Which point is corresponding to the reference point?
Reference image:
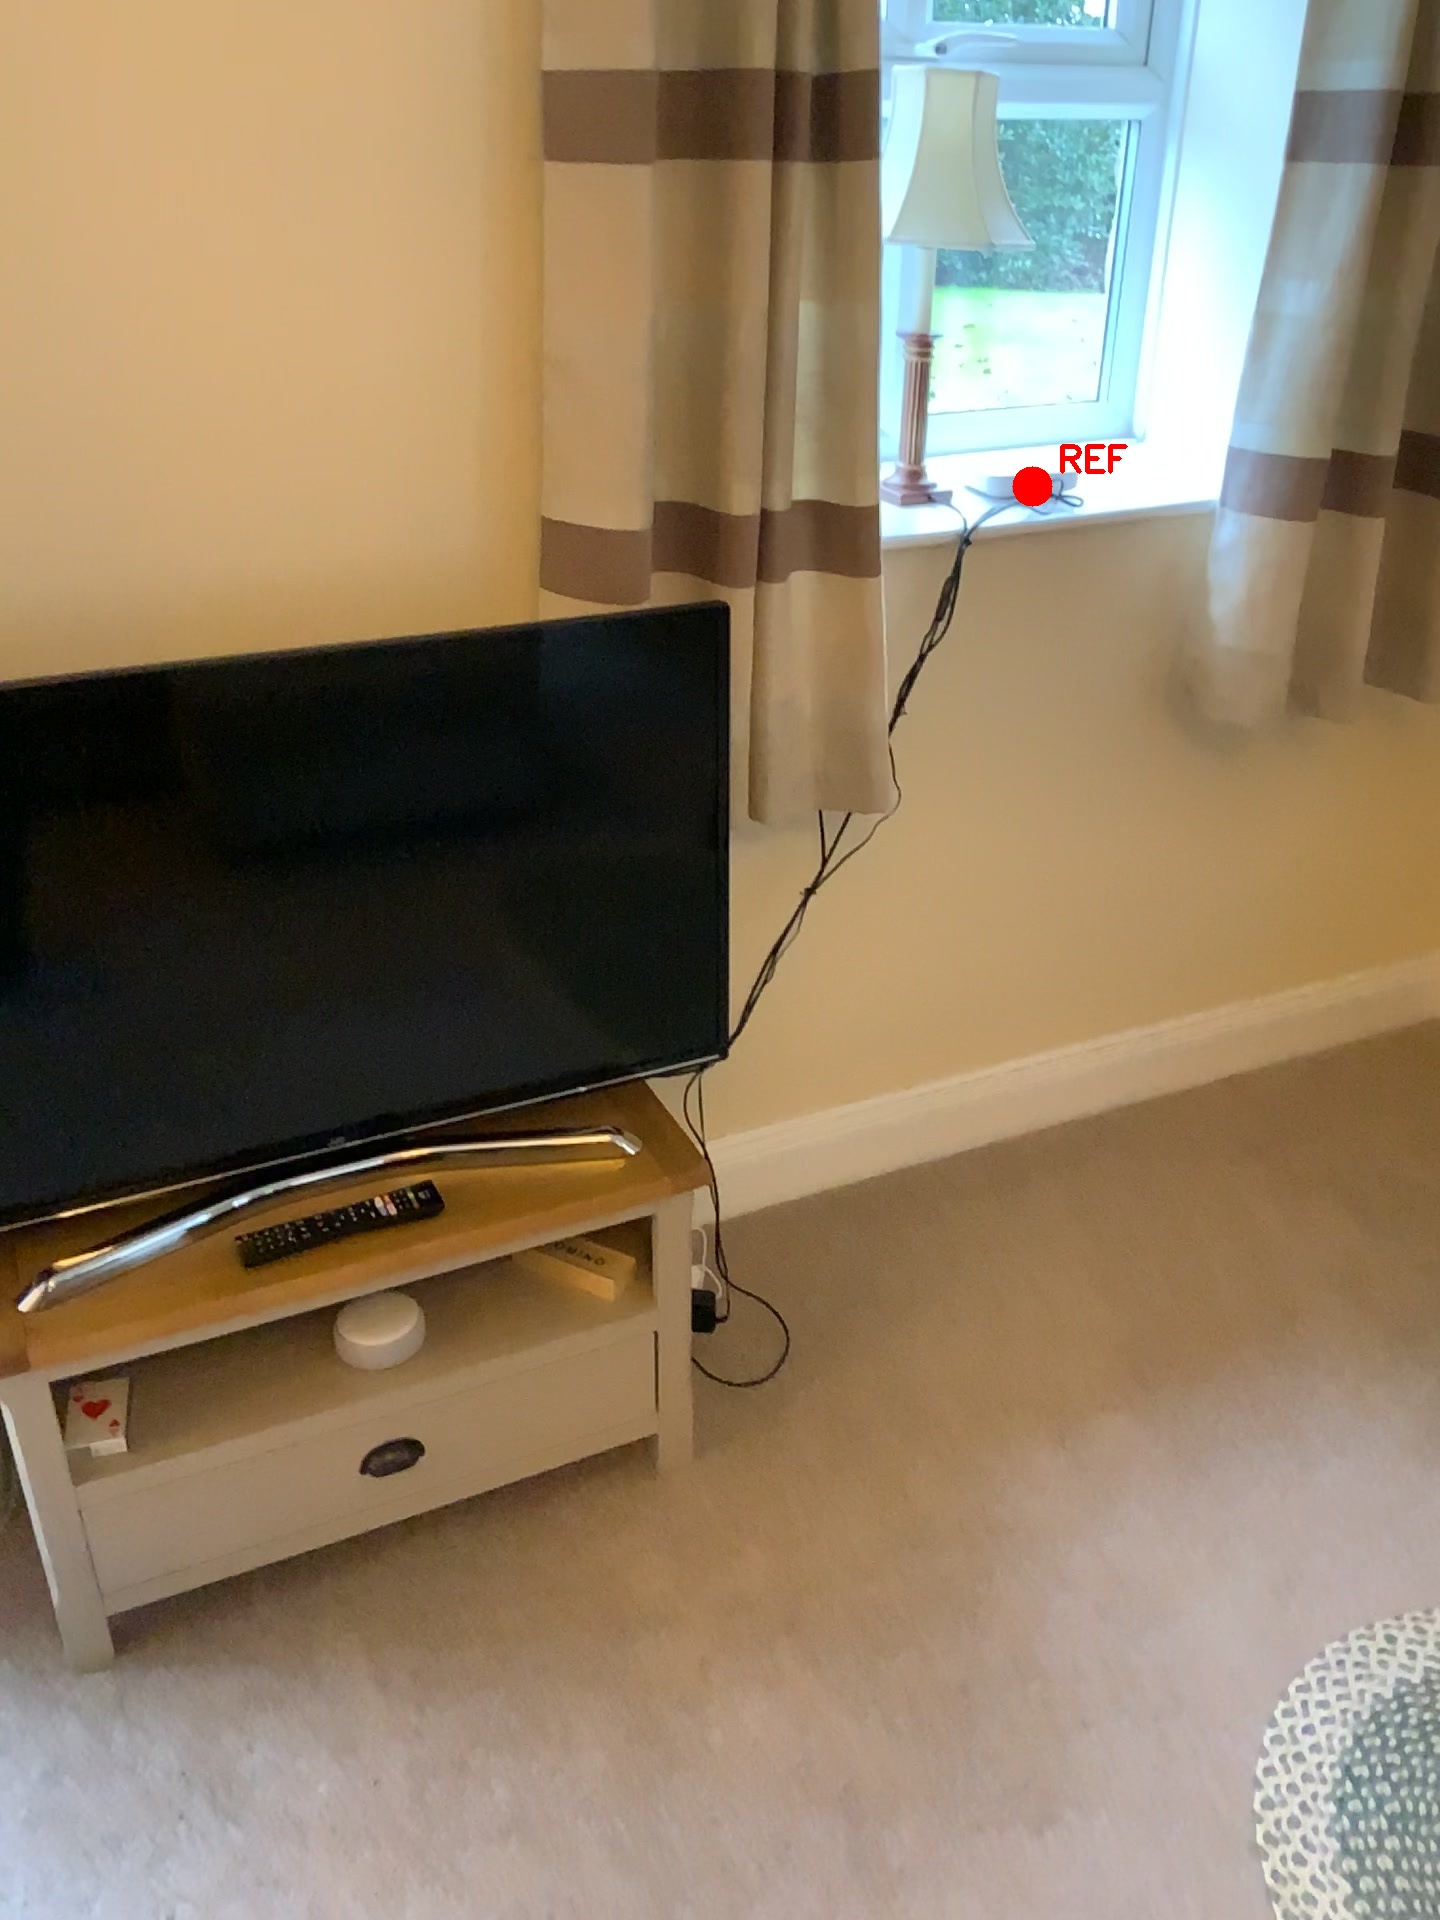
Option image:
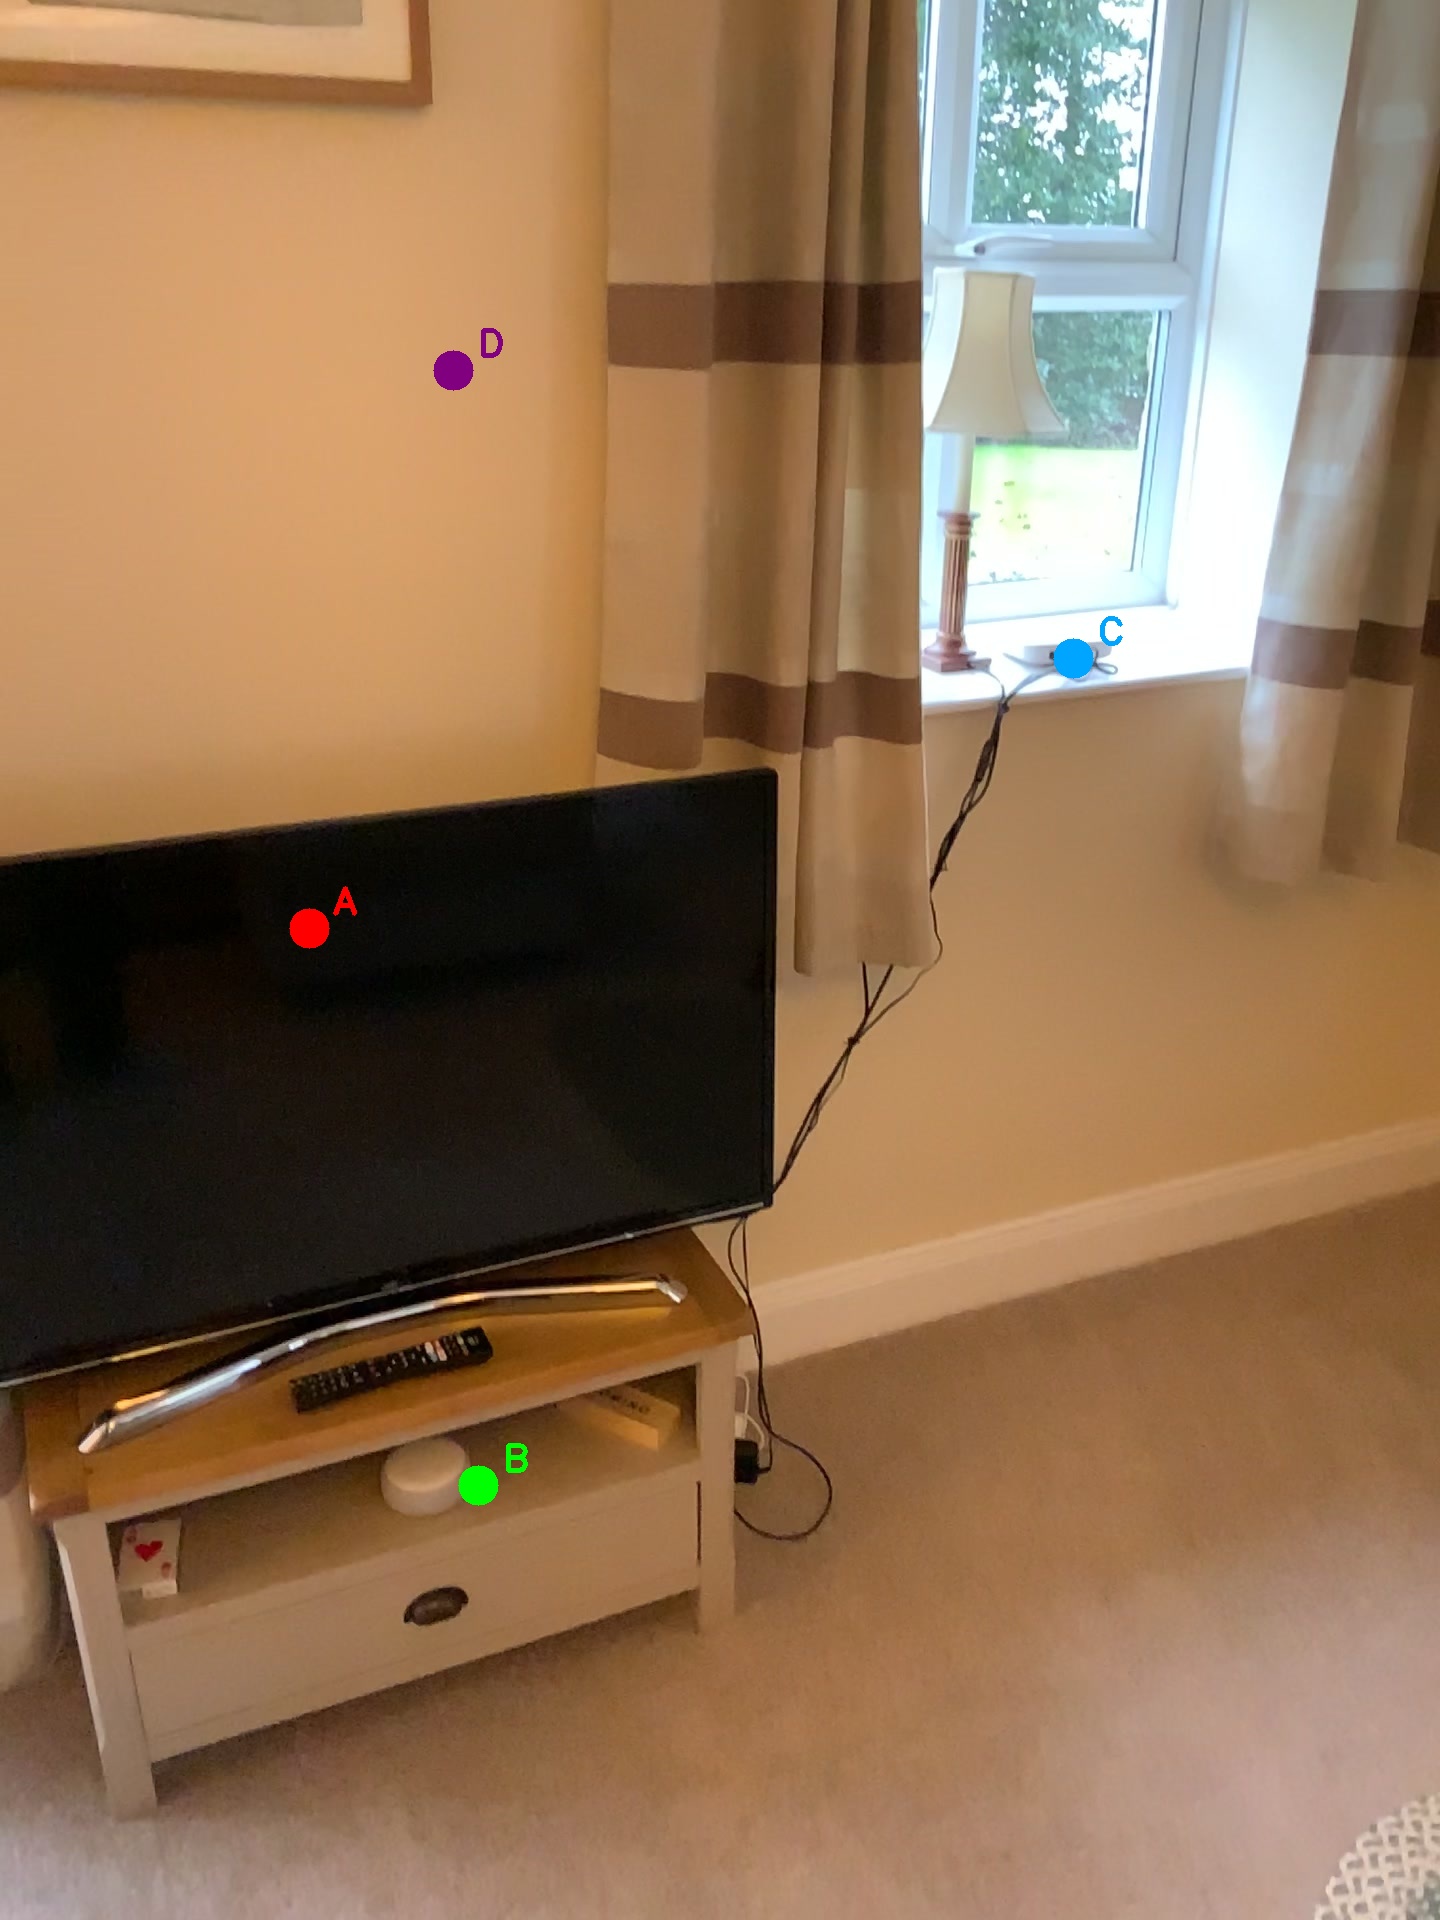
Choices:
Point A
Point B
Point C
Point D
Answer: (C)